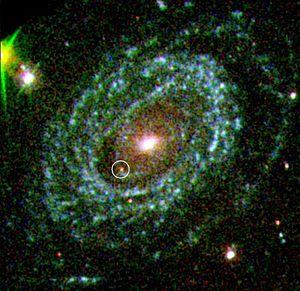
Une supernova est l'ensemble des phénomènes qui résultent de l'implosion d'une étoile en fin de vie, notamment une gigantesque explosion qui s'accompagne d'une augmentation brève mais fantastiquement grande de sa luminosité. Vue depuis la Terre, une supernova apparaît donc souvent comme une étoile nouvelle, alors qu'elle correspond en réalité à la disparition d'une étoile.